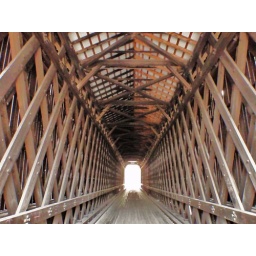
We have seen this bridge called the Chandler Bridge. It has a pier in the middle (a double span bridge).